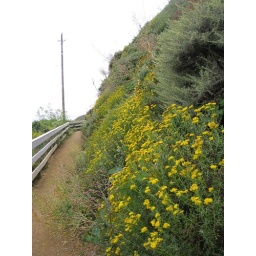
Another beautiful flower shot by Rob, along the side of the Buena Point mountain